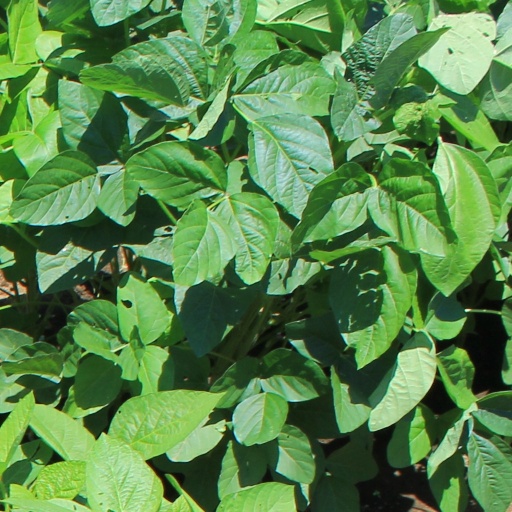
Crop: soybean